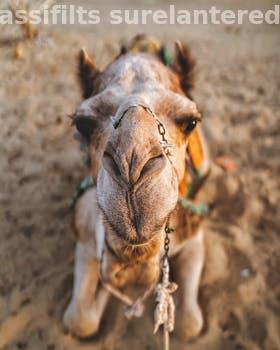
Label: Watermark